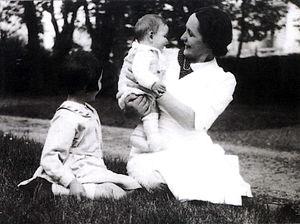
Philippe Sollers à Bordeaux dans le parc de la propriété familiale en 1937 avec sa mère et sa soeur Annie
Philippe Sollers, né Philippe Joyaux, à Talence en Gironde le 28 novembre 1936, est un écrivain français. Il est l'époux de Julia Kristeva.